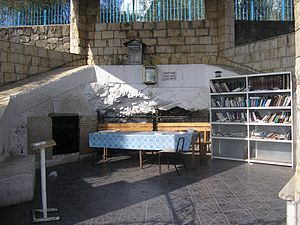
Akiva
Akivas grav i Tiberias, Israel
Rabbi Akiva eller Akiva ben Yosef var en af de største rabbinere i jødedommen. Det siges, at han havde tusinder af studenter. Akiva var de første mange år af sit liv ikke særlig lærd, og det siges, at han gik i skole sammen med sin søn for at lære at læse og skrive. Dette ændredes imidlertid, og Akiva oprettede flere akademier, hvor unge jøder kunne studere. Akiva fik så tilnavnet "Rabbi".